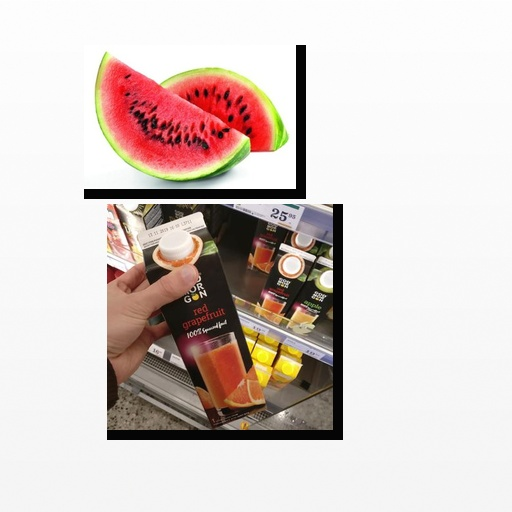
Food items: red_grapefruit_juice, watermelon